Louis Bourgeois (composer)

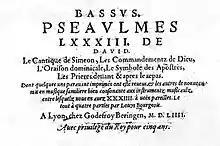
Title page of Loys Bourgeois "Pseaulmes LXXXII" (Lyon : 1554)

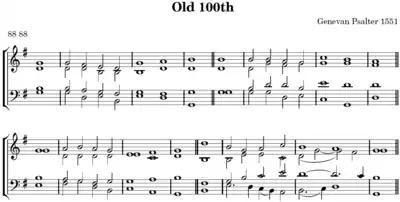
Old 100th

Louis Bourgeois is the one most responsible for the tunes in the Genevan Psalter, the source for the metrical psalmody of both the Reformed Church in England and the Pilgrims in America. In the original versions by Bourgeois, the music is monophonic, in accordance with the dictates of John Calvin, who disapproved not only of counterpoint but of any multiple parts; Bourgeois though did also provide four-part harmonizations, but they were reserved for singing and playing at home. Many of the four-part settings are syllabic and chordal, a style which has survived in many Protestant church services to the present day.